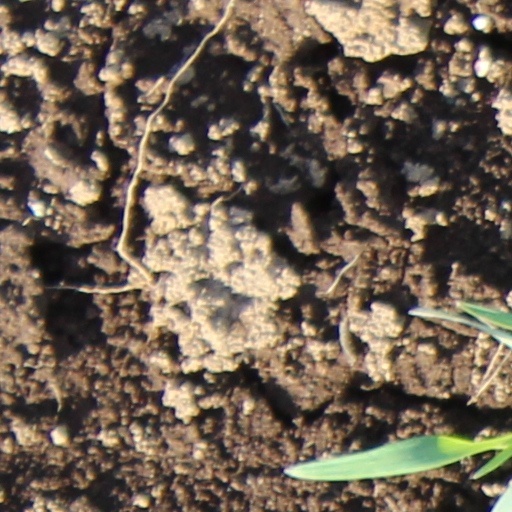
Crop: wheat